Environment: real
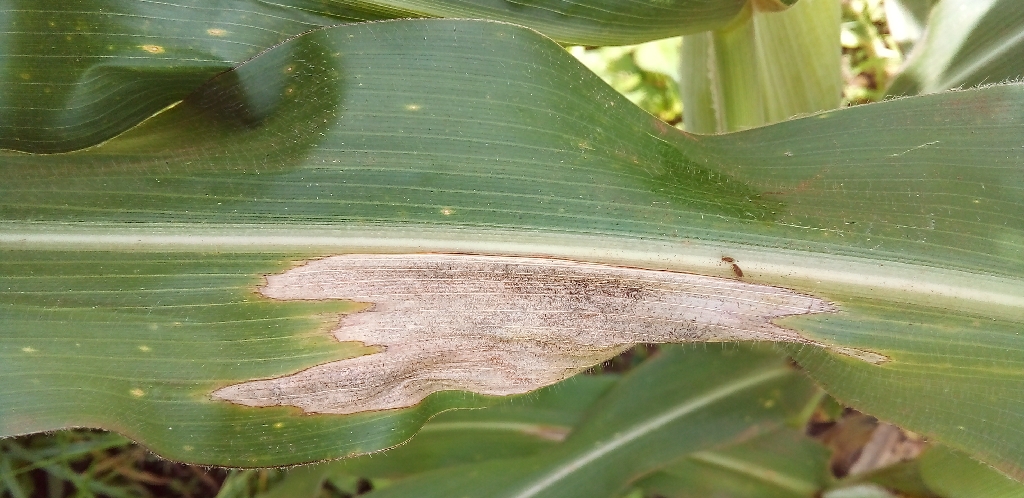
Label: northern_corn_leaf_blight